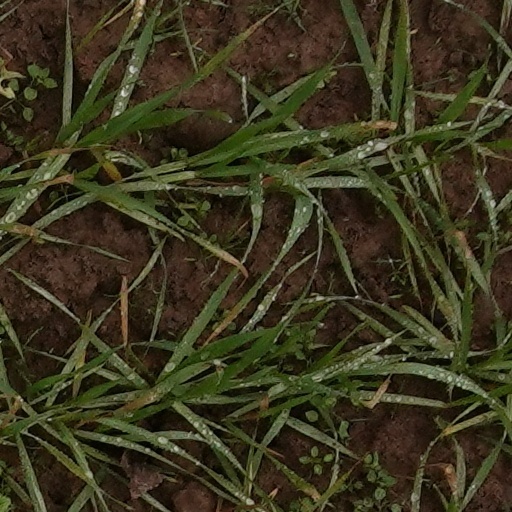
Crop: wheat